Cape of Good Hope

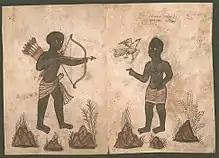
Inhabitants of the Cape of Good Hope dubbed "Cafres" by the Portuguese ("Códice Casanatense")

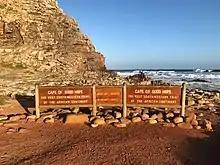
Sign at the Cape of Good Hope, 2018

In the Early Modern Era, the first European to reach the cape was the Portuguese explorer Bartolomeu Dias on 12 March 1488, who named it the "Cape of Storms". It was later renamed by John II of Portugal as "Cape of Good Hope" because of the great optimism engendered by the opening of a sea route to India and the East.